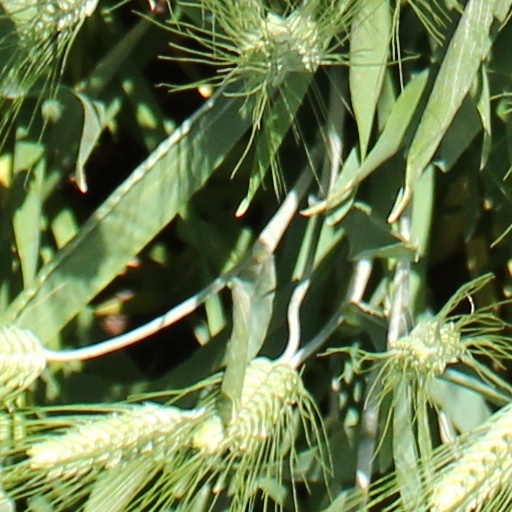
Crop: wheat